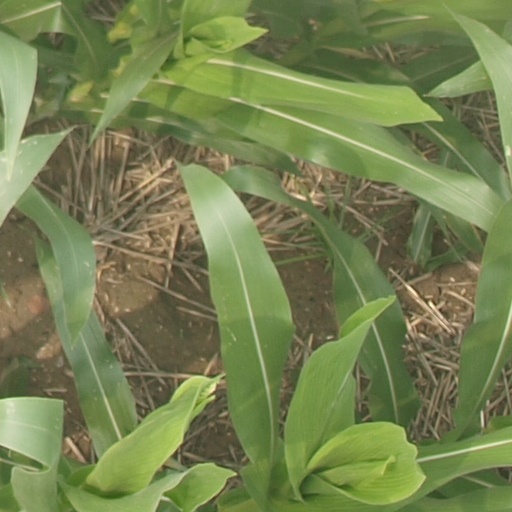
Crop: maize; corn